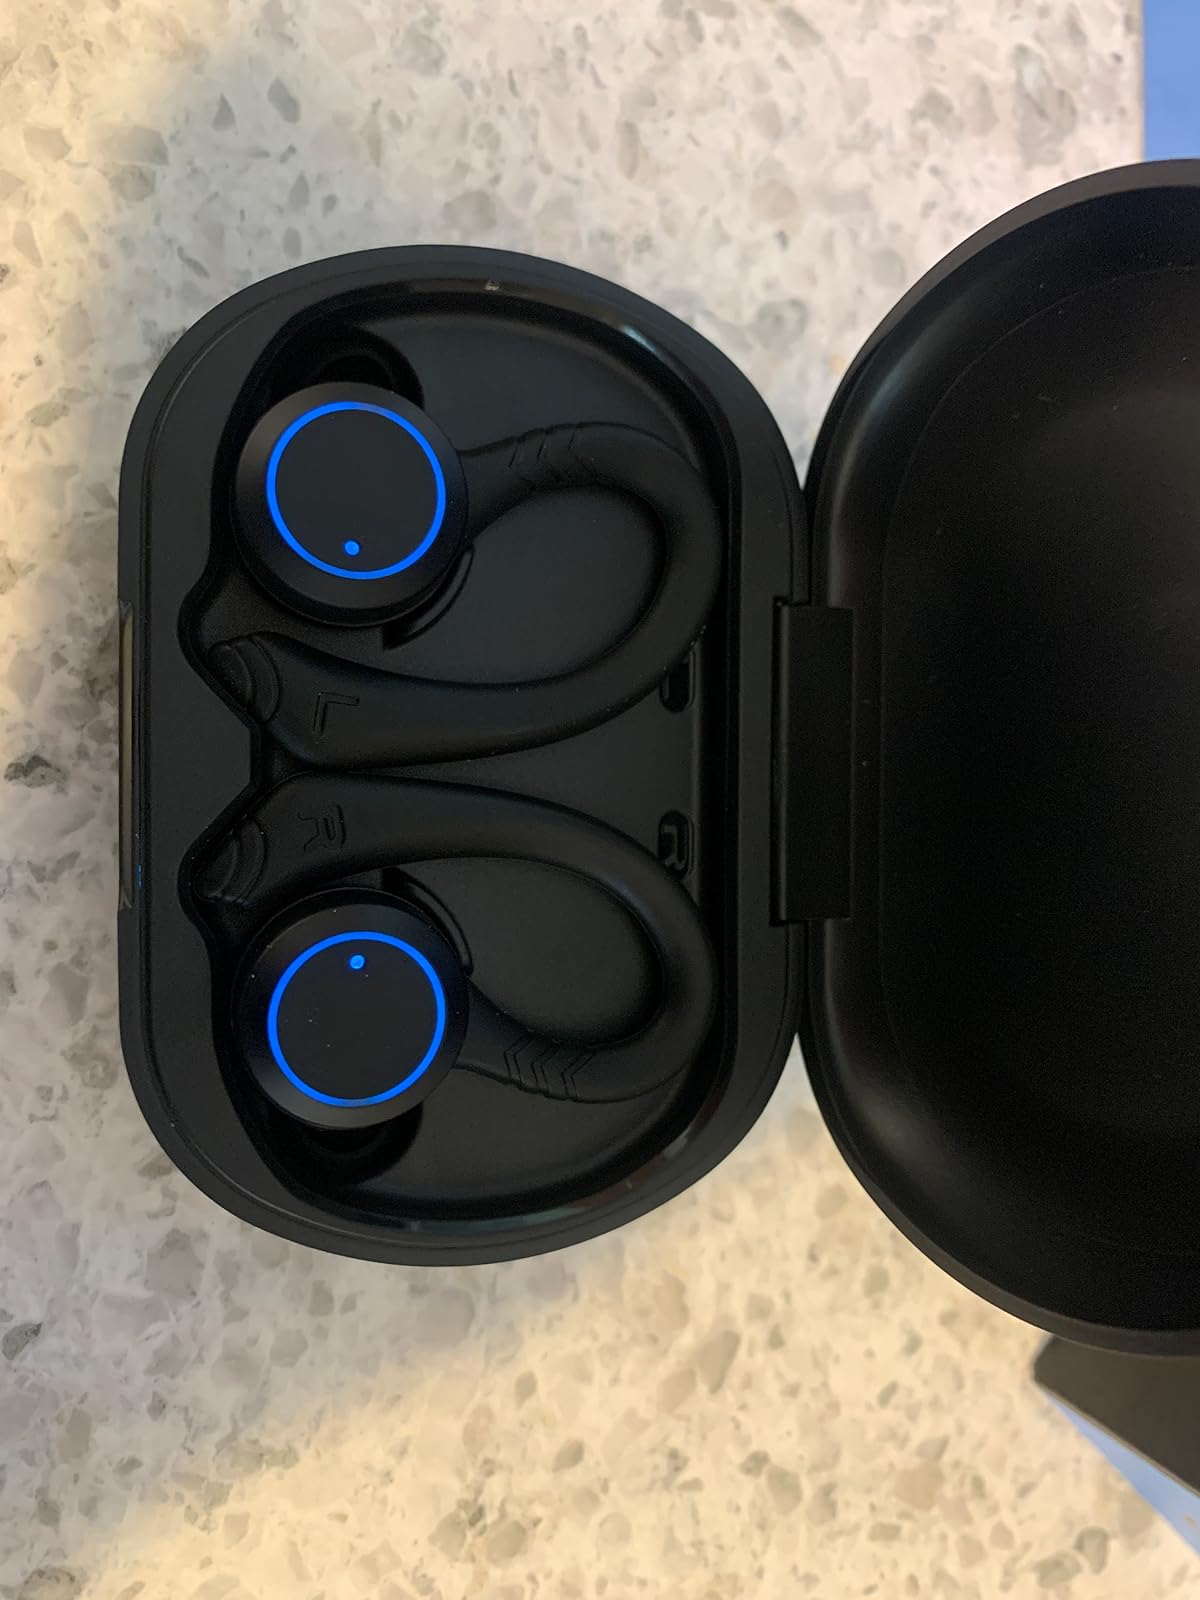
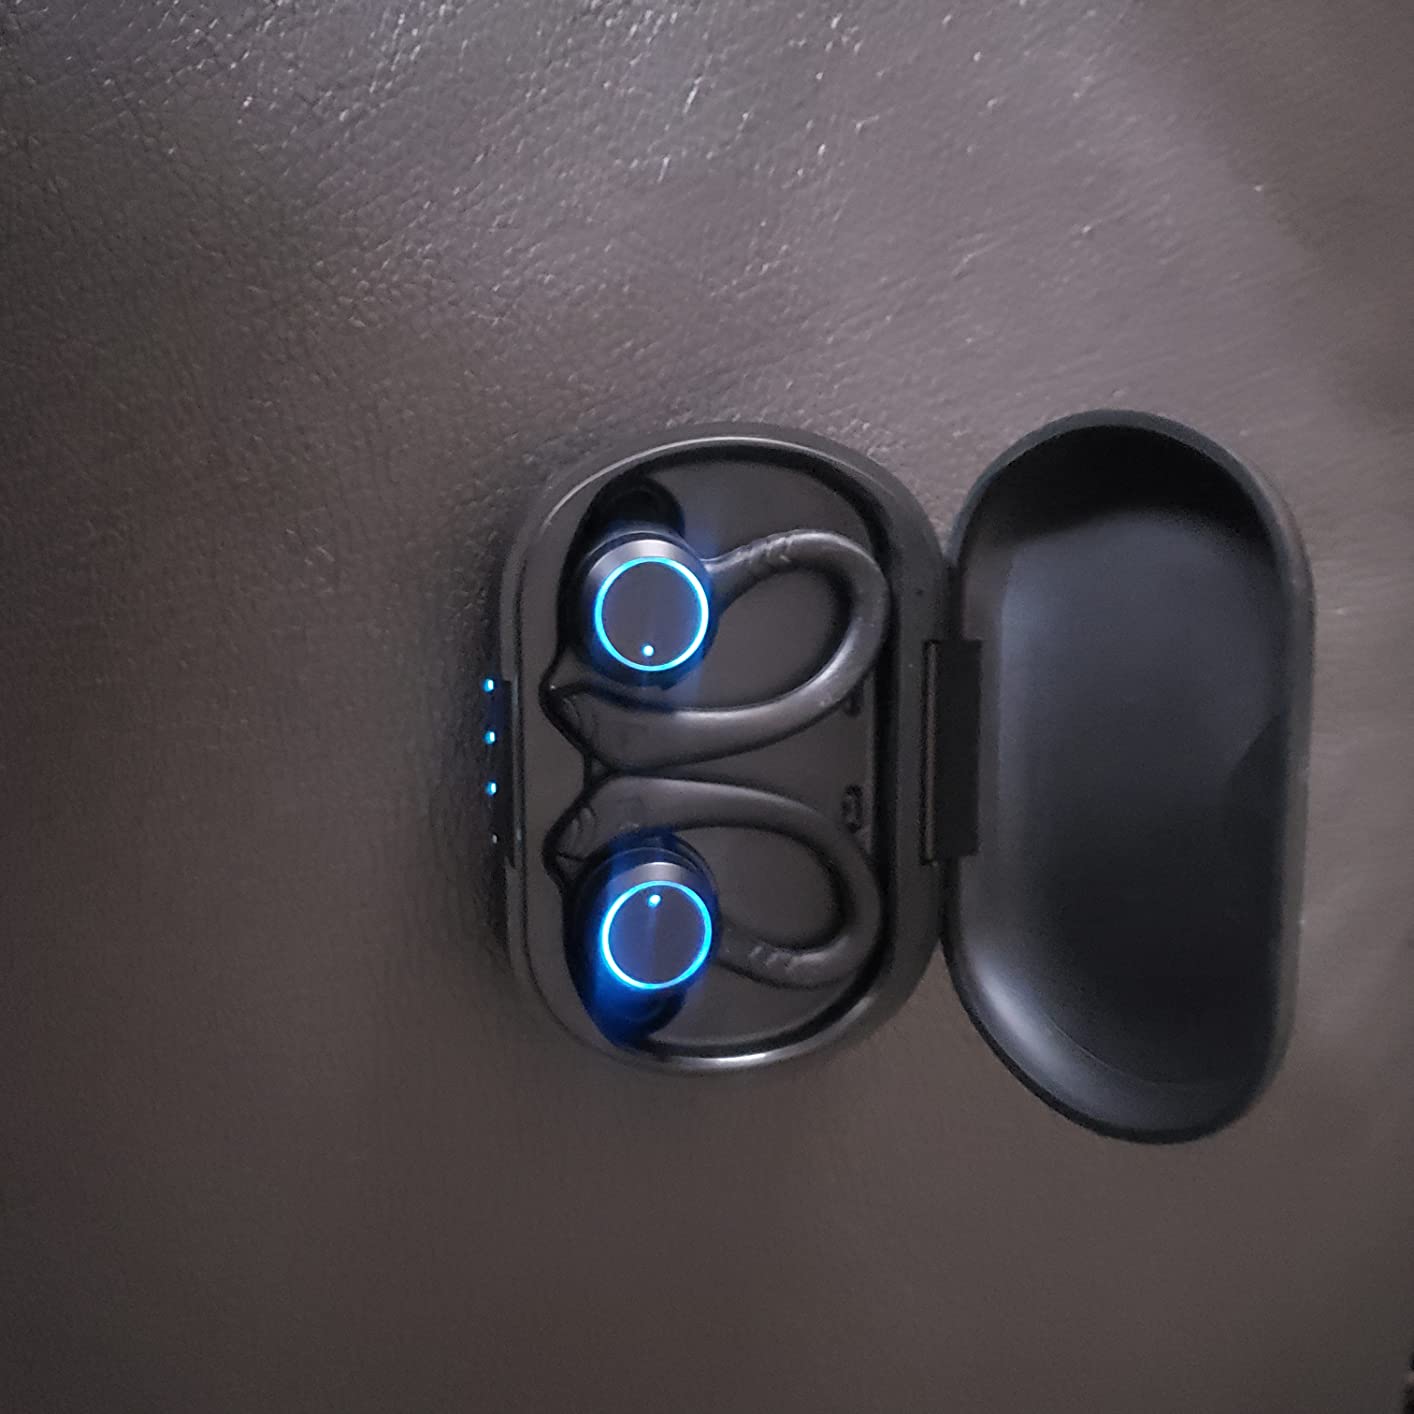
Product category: earbuds
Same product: yes